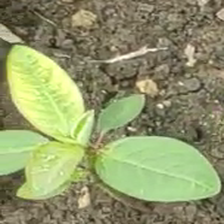
Weed species: Moti_dudhi(Euphorbia_geneculata_L)